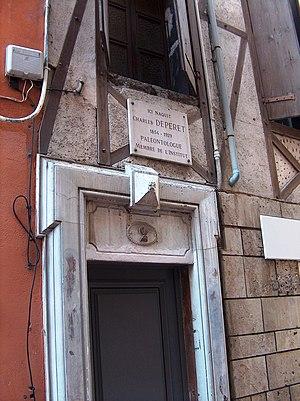
Quartier Saint-Jean. Plaque indiquant la naissance au 2 de la rue de Charles Depéret, paléontologue.
Charles Jean Julien Depéret, né le 25 juin 1854 à Perpignan et mort le 18 mai 1929 à Lyon, est un géologue et paléontologue français, membre de l'Académie des sciences et doyen de la faculté des sciences de Lyon.